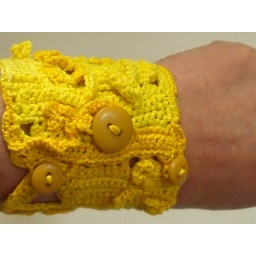
Free form cuff in yellow orange